Neighborhoods in Spokane, Washington

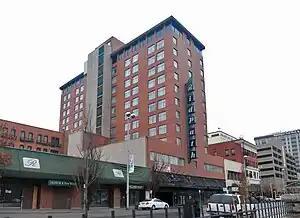
The Ridpath Club Apartments

An expansive neighborhood which stretches from the Riverside Ave. bridge over Latah Creek in the north, technically on the north side of the street grid, to the extreme southern boundary of the City of Spokane. The geography of the neighborhood is divided into two distinct areas: the older Vinegar Flats neighborhood located on the valley floor in the northern portion; and the more recent developments of Qualchan and Eagle Ridge, located to the south on the western hillsides. Due to the expansive area of the neighborhood, combined with its bisection by U.S. Route 195, railroads and Latah Creek, there are smaller, isolated clusters of homes. The valley floor is located at approximately 1,800 feet above sea level and the surrounding hillsides rise to approximately 2,300 feet on the east and 2,200 feet on the west. The mouth of the creek at the Spokane River is located just beyond the neighborhood's northern border. To the east of the creek is a steep hill, undeveloped parkland except for railroad tracks in the northern portion, known as "the bluff". On the west side the hill is not as steep and is more developed. From the west Latah Creek receives Marshall Creek at approximately the intersection of Cheney-Spokane Road and U.S. 195. Garden Springs Creek flows through Latah Valley, entering immediately upstream of the I-90 bridge.